Question: Please indicate a possible affordance area of cup that can be used for holding
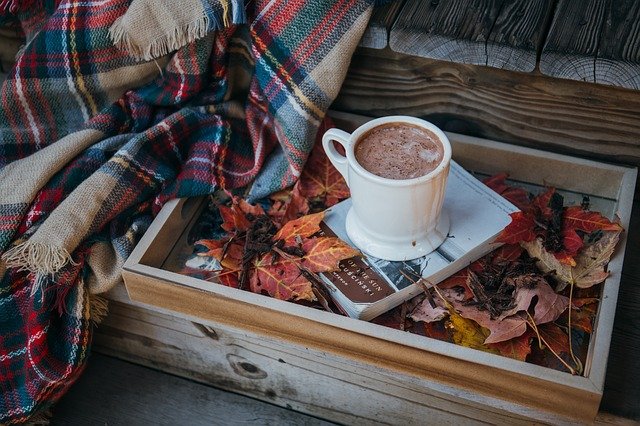
Answer: [325.5, 118.5, 453.5, 259.5]